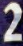
Number: 2